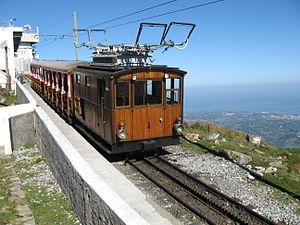
Le chemin de fer de la Rhune appelé aussi train de la Rhune ou petit train de la Rhune, est une ligne ferroviaire électrifiée à voie métrique et à crémaillère située en Pays basque dans les Pyrénées-Atlantiques. Il est l'un des rares chemins de fer à crémaillère de France encore en service. Sur une ligne à voie métrique, inaugurée en 1924, roulent pendant la saison touristique des rames d'époque à traction électrique. La ligne relie le col de Saint-Ignace, à 10 km environ à l'est de Saint-Jean-de-Luz au sommet de la Rhune à 905 m d'altitude, sur la frontière franco-espagnole.